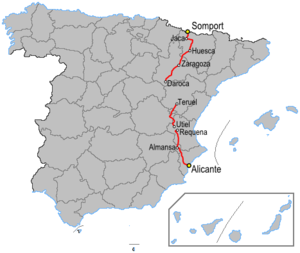
La N-330 est une route nationale espagnole reliant Alicante à Somport et la France.